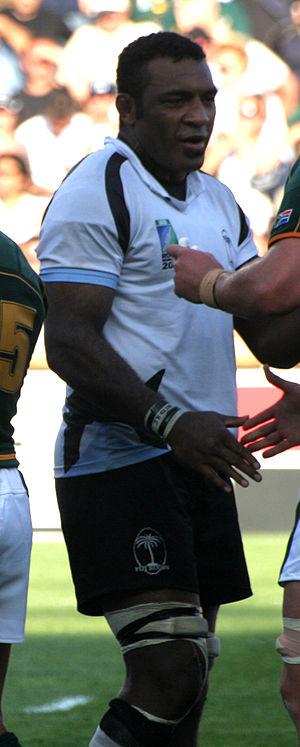
Senikavika Kelemete Leawere, plus connu comme Kele Leawere, né le 27 avril 1974 à Levuka, est un joueur fidjien de rugby à XV. Il a joué avec l'équipe des Fidji et évolue au poste de deuxième ligne.